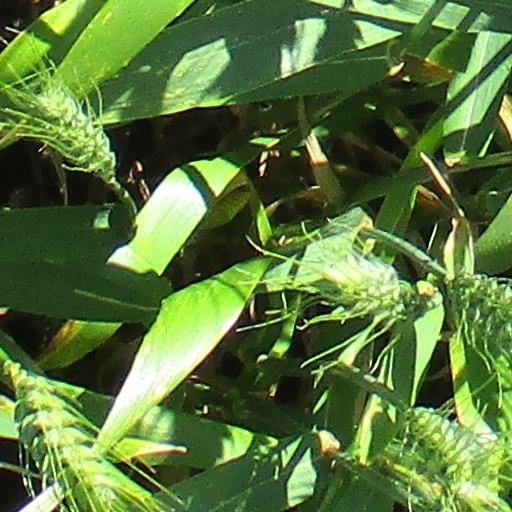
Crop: wheat